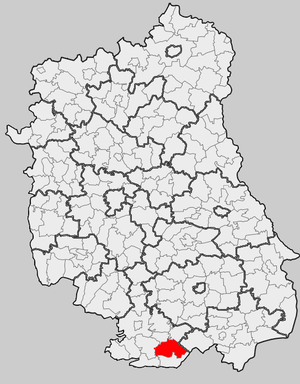
Łukowa est une gmina rurale de la powiat de Biłgoraj, dans la Voïvodie de Lublin, dans l'est de la Pologne.